Kunst and Albers

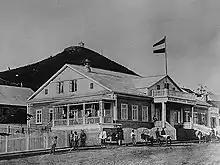
The first building of Kunst and Albers in Vladivostok, 1876

On September 16, 1864, Gustav Albers (1838-1911), the son of a Hamburg jeweller, arrived in Vladivostok on board the schooner "Meta". He unloaded a cargo of food staples and building materials. Shortly before that, he had met the Hamburg merchant Gustav Kunst (1836-1905) in Shanghai and they decided to go into business together. At the time, the town of Vladivostok consisted of 44 wooden buildings.